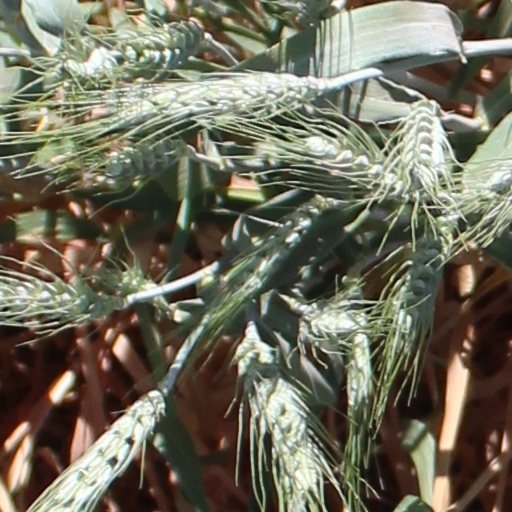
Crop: wheat